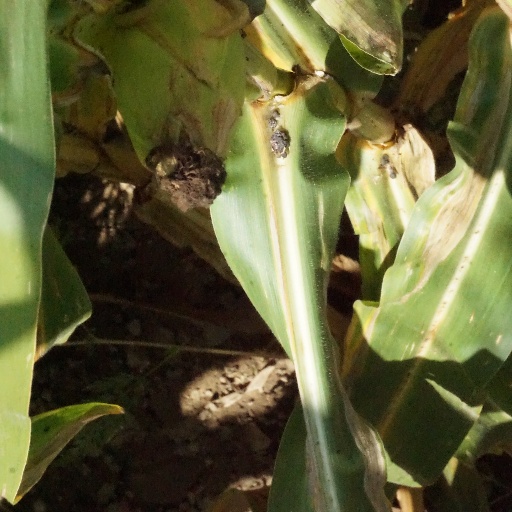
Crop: maize; corn